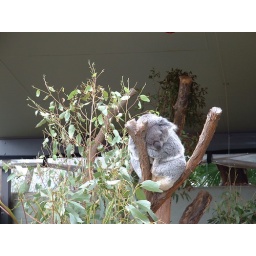
Koala bear = grey ball of fur in the crook of a tree